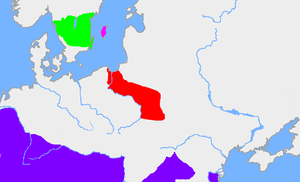
Berig, Beric ou Berich est un roi légendaire des Goths d'après les Getica de Jordanès.